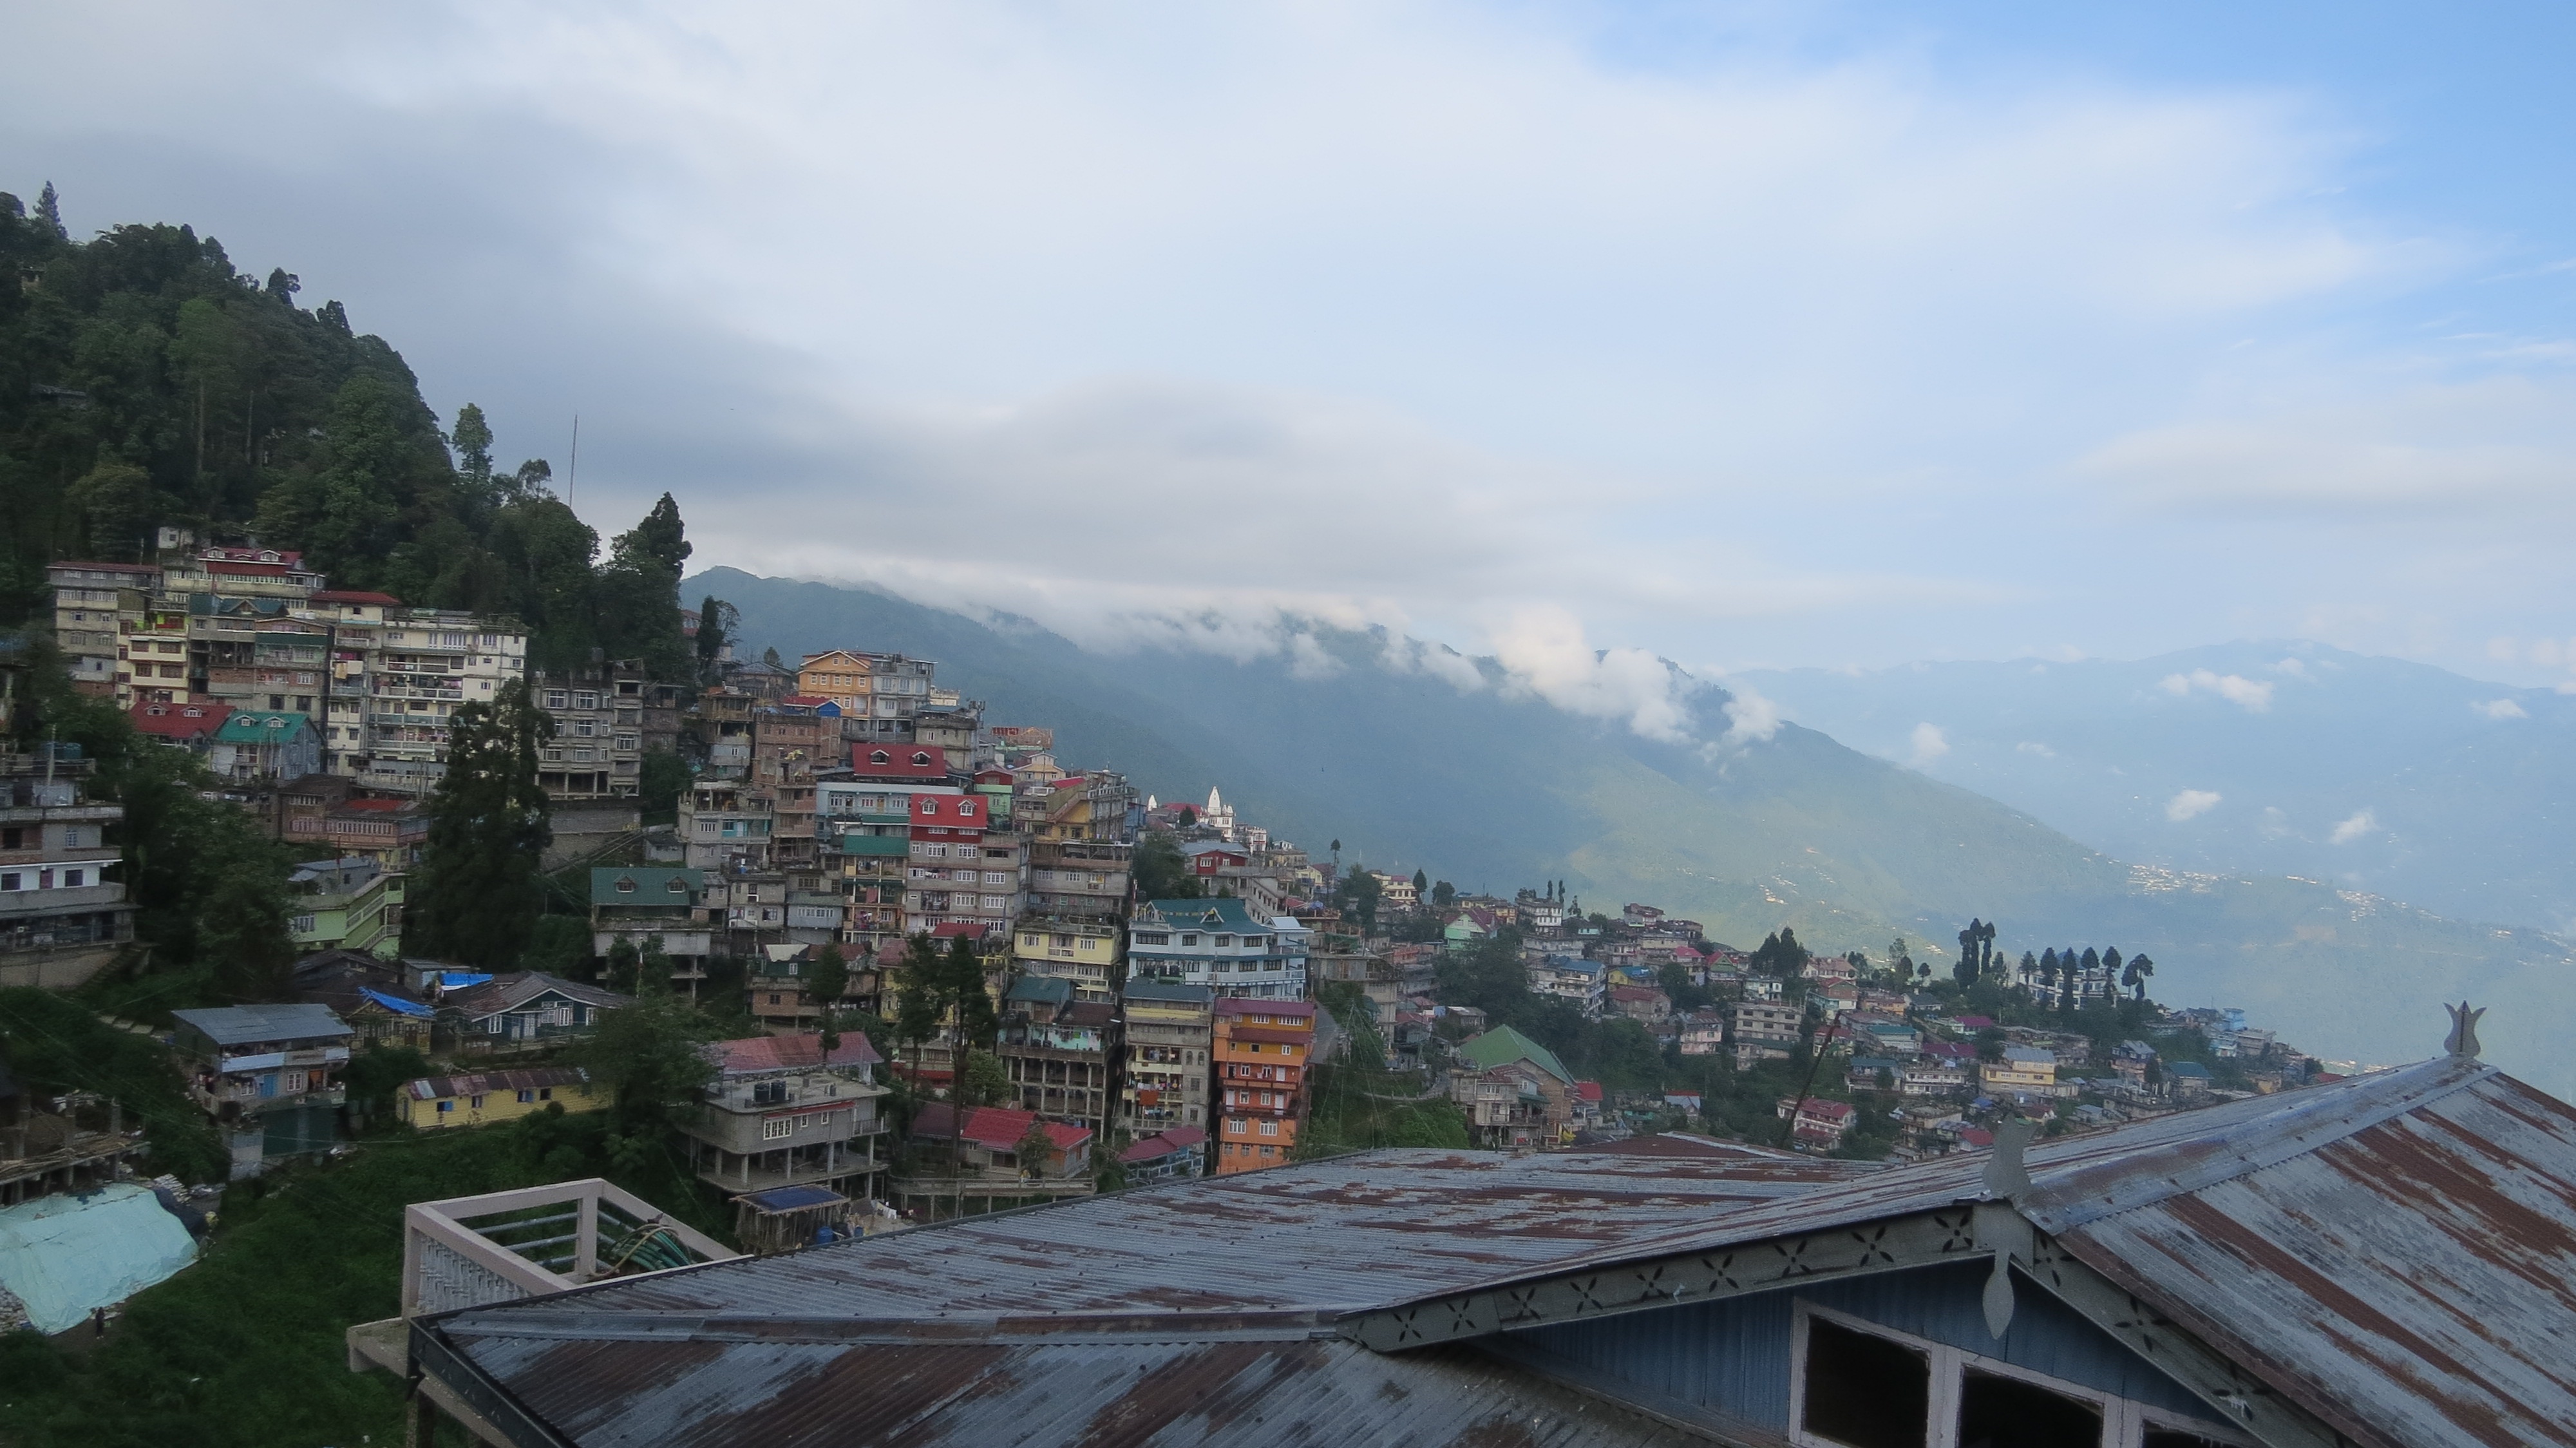
mountain, hill, town, mountain range, cityscape, vacation, travel, village, tourism, alps, residential area, geographical feature, human settlement, mountainous landforms